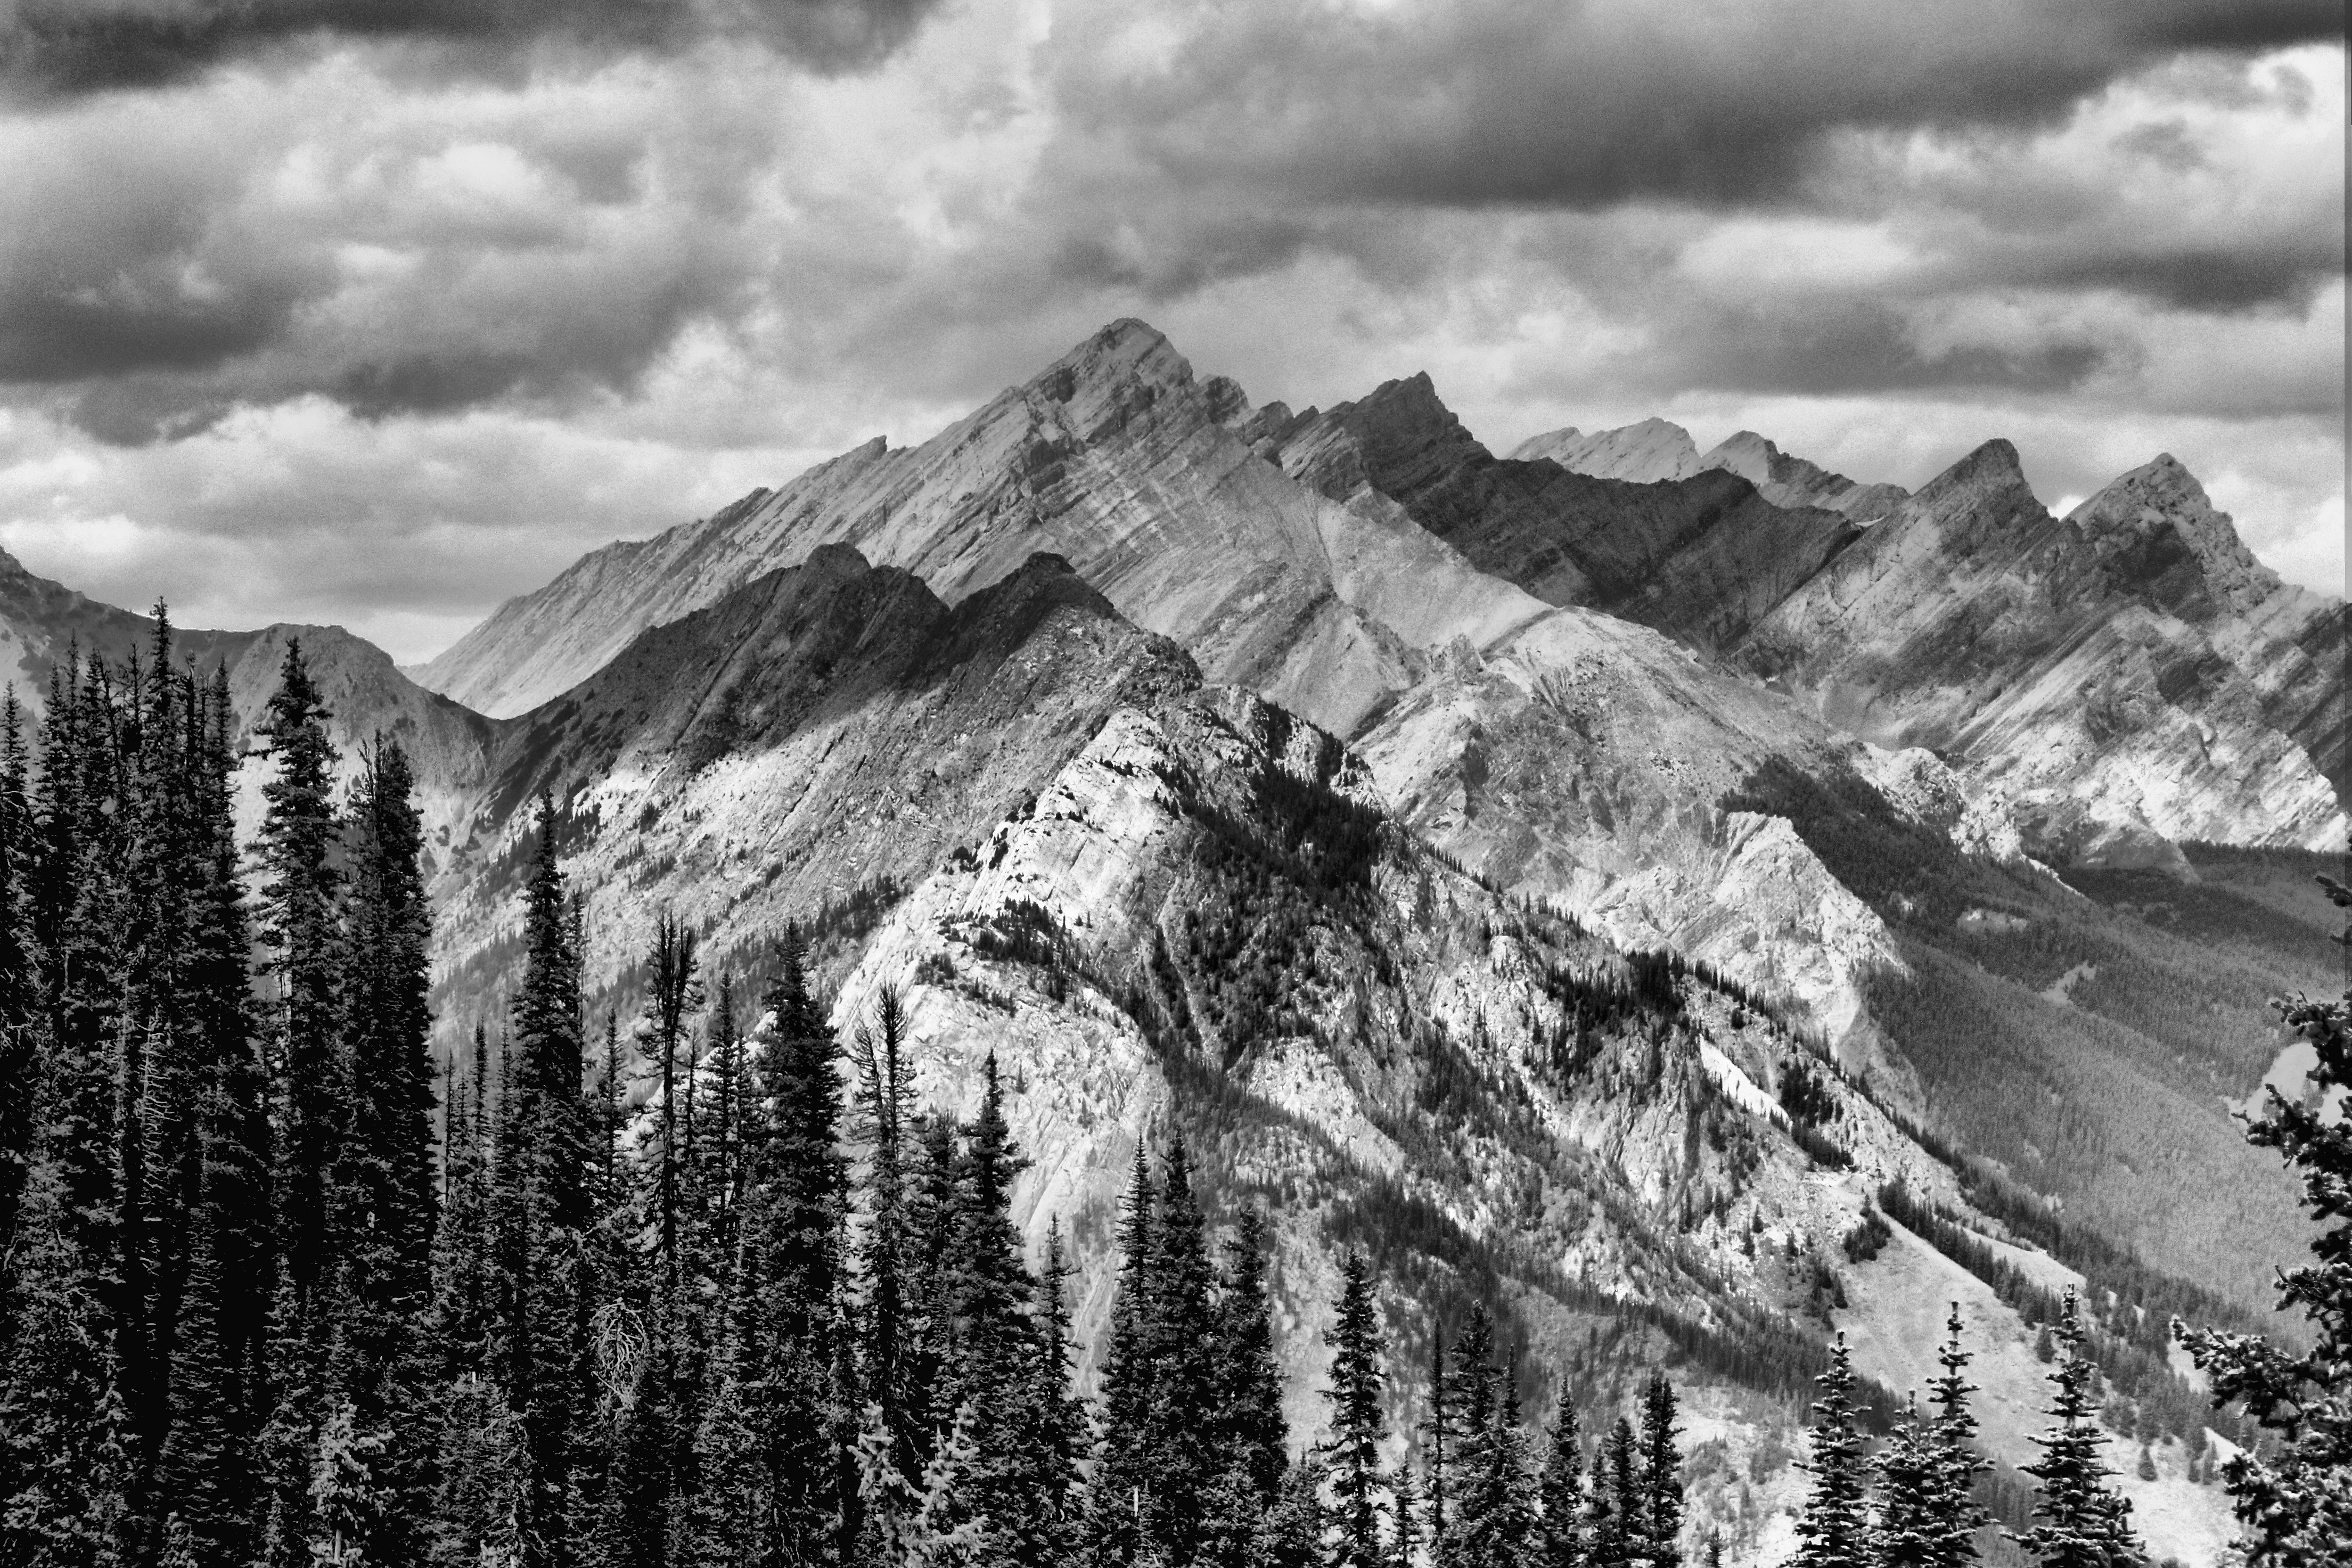
landscape, tree, nature, forest, wilderness, mountain, snow, cloud, black and white, sky, photography, peak, mountain range, travel, scenic, monochrome, ridge, outdoors, clouds, mountains, alps, landform, monochrome photography, geographical feature, atmospheric phenomenon, mountainous landforms